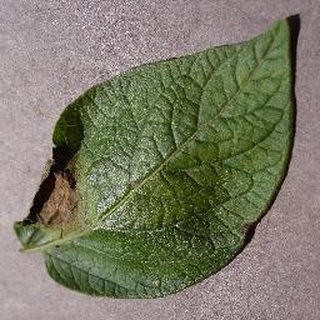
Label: potato_late_blight